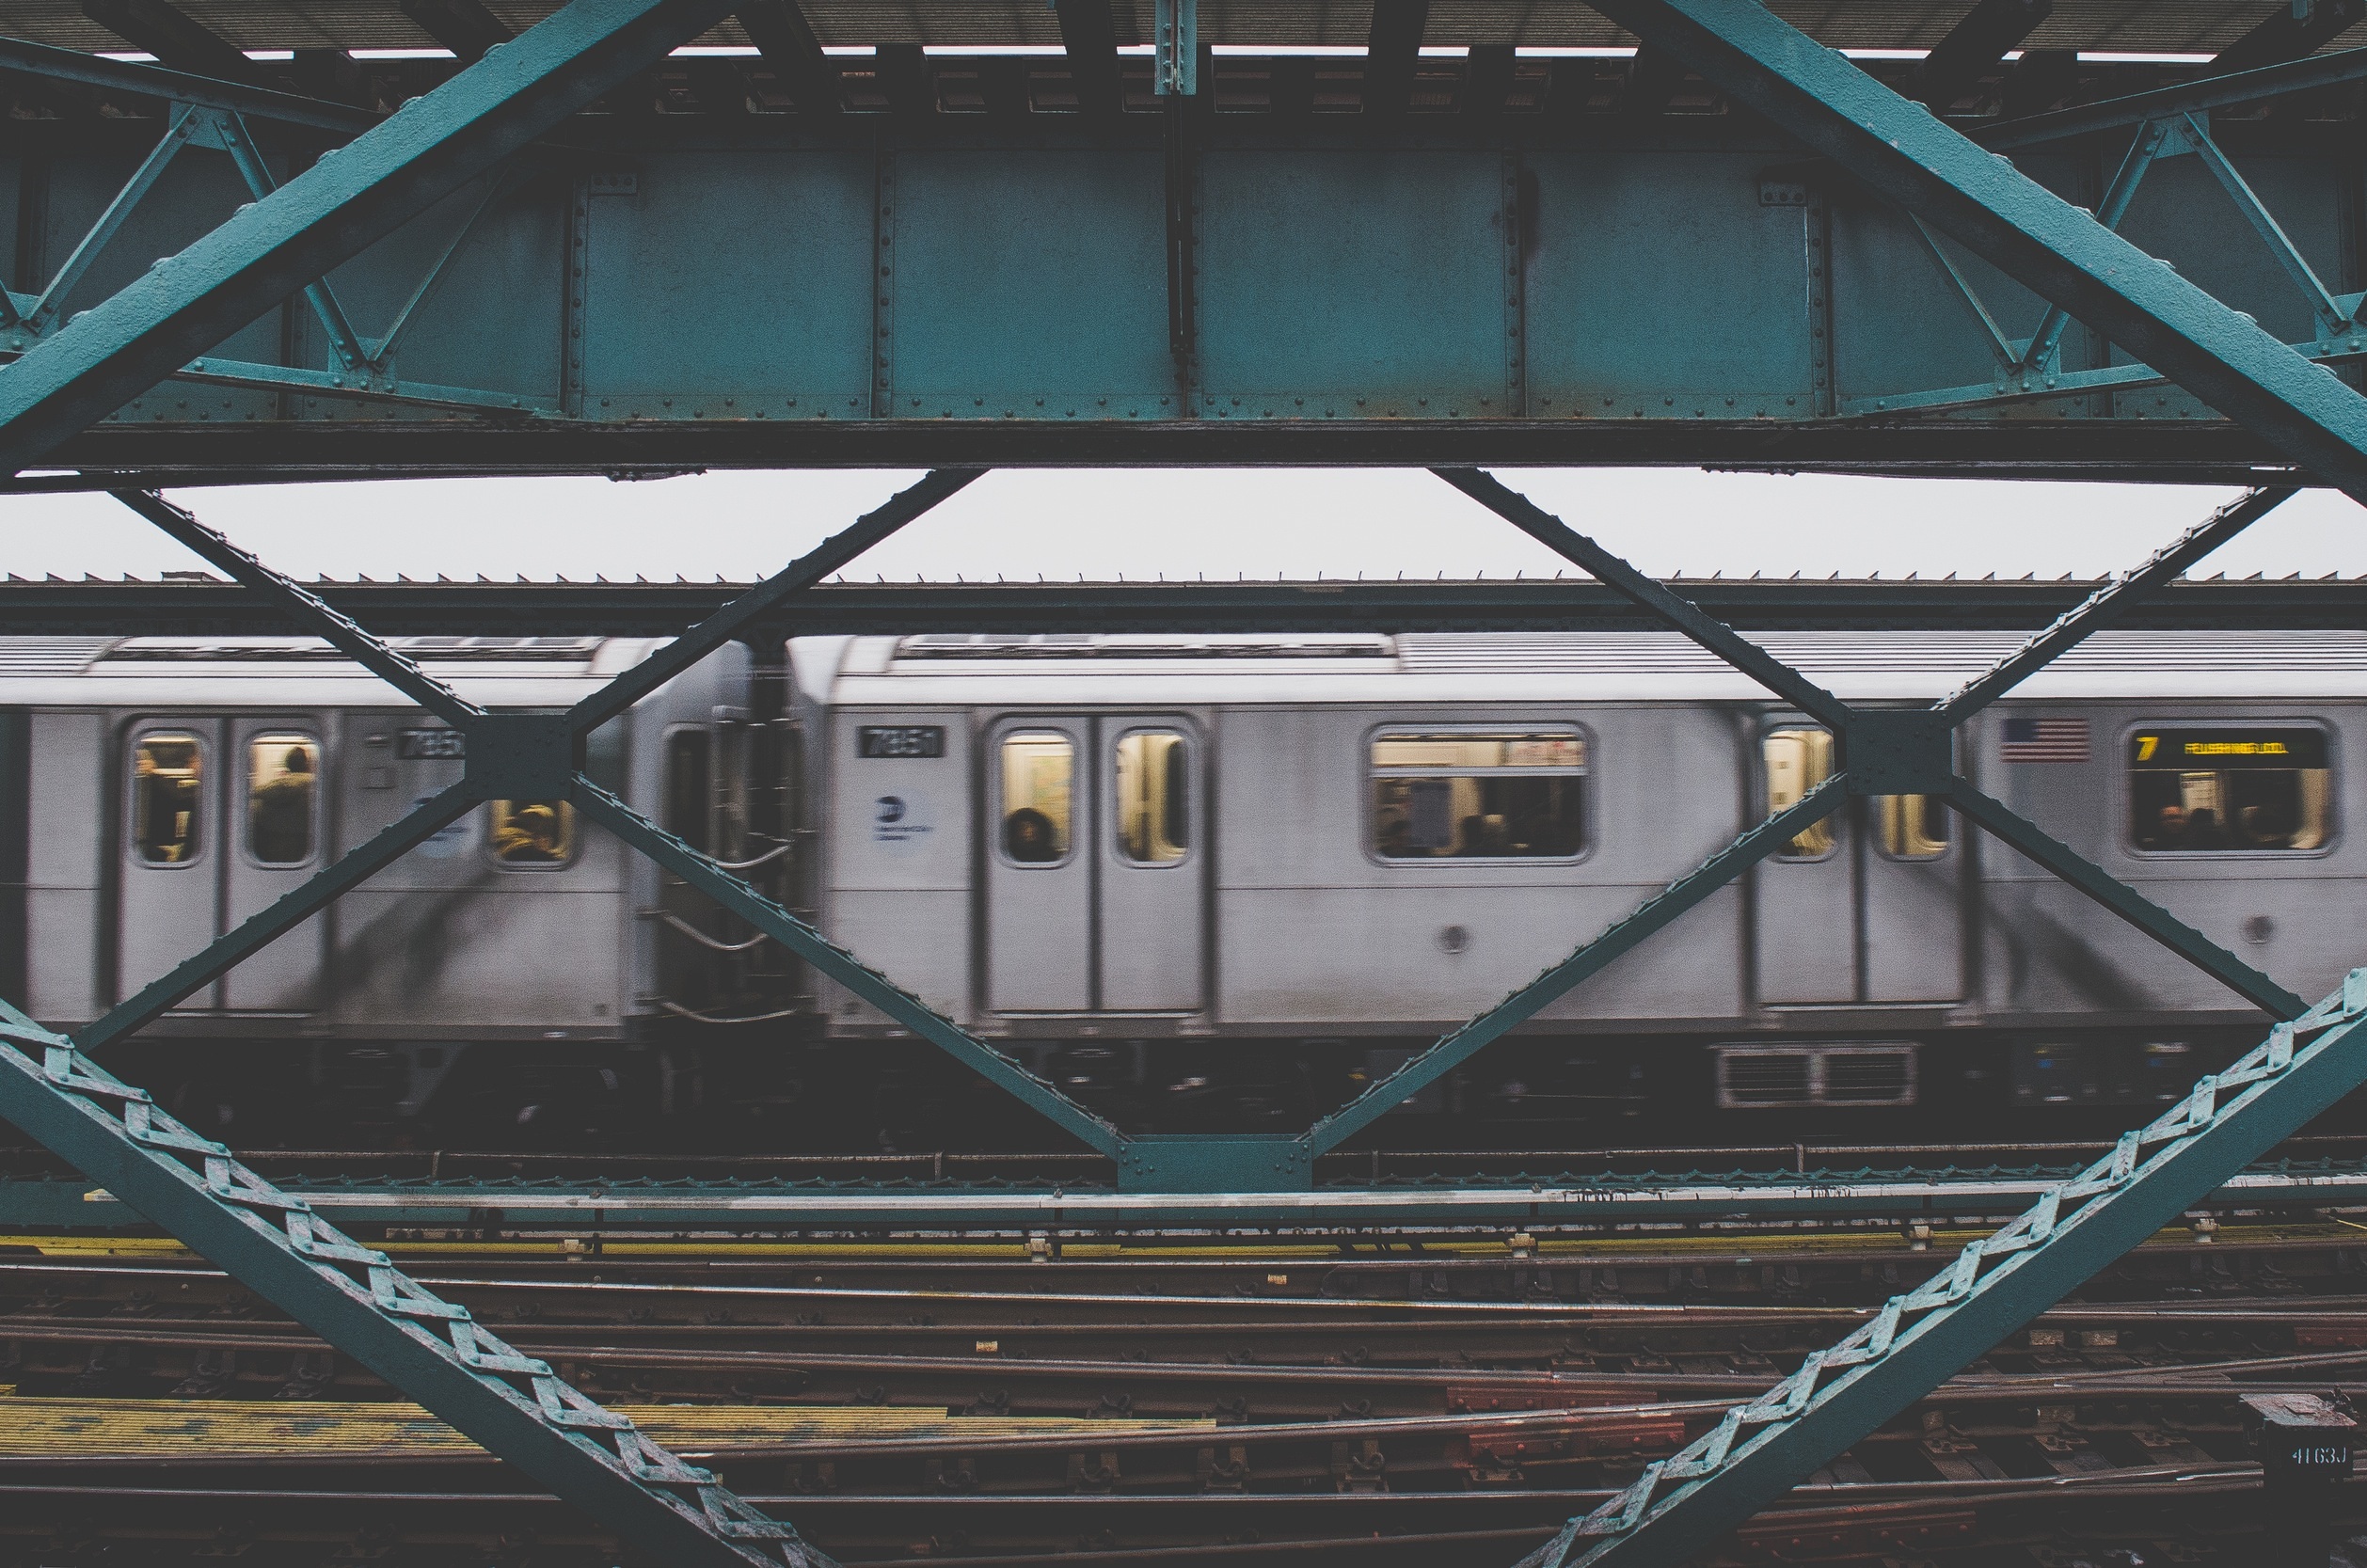
track, railway, railroad, urban, train, subway, transportation, transport, vehicle, train station, electricity, public transport, tracks, locomotive, passenger, rail transport, rolling stock, rapid transit, railroad car, passenger car